Afghanistan–Denmark relations

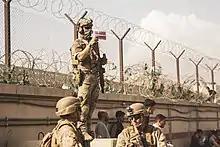
Danish soldier at Hamid Karzai International Airport during the 2021 Kabul Airlift.

Since 2001, the Royal Danish Army has been involved in the War in Afghanistan as part of the ISAF. The Royal Danish Army with the British Army have been involved in clashes with the Taliban in the Helmand Province. Denmark had two of their F 16s in the Manas Air Base, Kyrgyzstan to support their forces in Afghanistan.